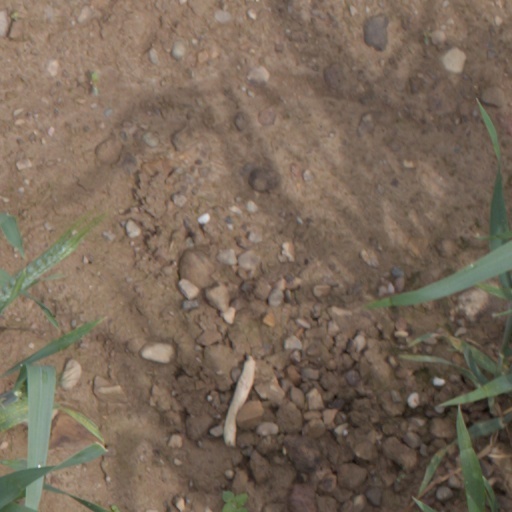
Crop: wheat